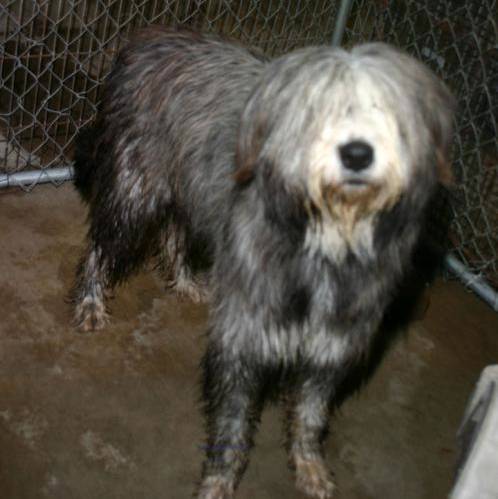
Label: dog